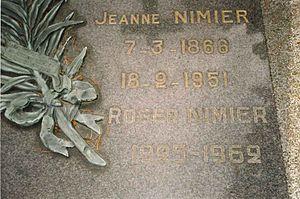
tombe de Roger Nimier au cimetière de Saint-Brieuc
Roger Nimier, né le 31 octobre 1925 à Paris et mort le 28 septembre 1962 à Garches, est un écrivain français.